Kolsås Line

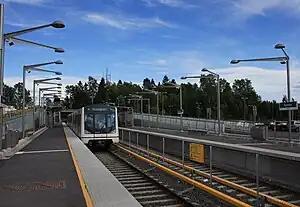
MX3000 train at Gjønnes after its 2013 upgrade

At Øraker the Lilleaker Line meets the Kolsås Line, after which point the lines share tracks. The line crosses the municipal border across the river Lysakerelven. The now closed station of Lysakerelven, from Stortinget, was situated on the Bærum side of the municipal border between Oslo and Bærum. At Jar there are two sets of platforms, one for the metro and one for the trams. The continues past Ringstabekk, which is only served by the metro. It replaced three disused stations, Tjernsrud, Ringstabek and Egne hjem. Situated from Stortinget, Bekkestua is the terminal station for the tramway, and a major transit hub for central Bærum. Like Jar, it features two sets of different platforms. The shared rail section features both third-rail power supply and overhead wires. The trams have a narrower loading gauge and shorter platforms, making it necessary to provide separate platforms for them.